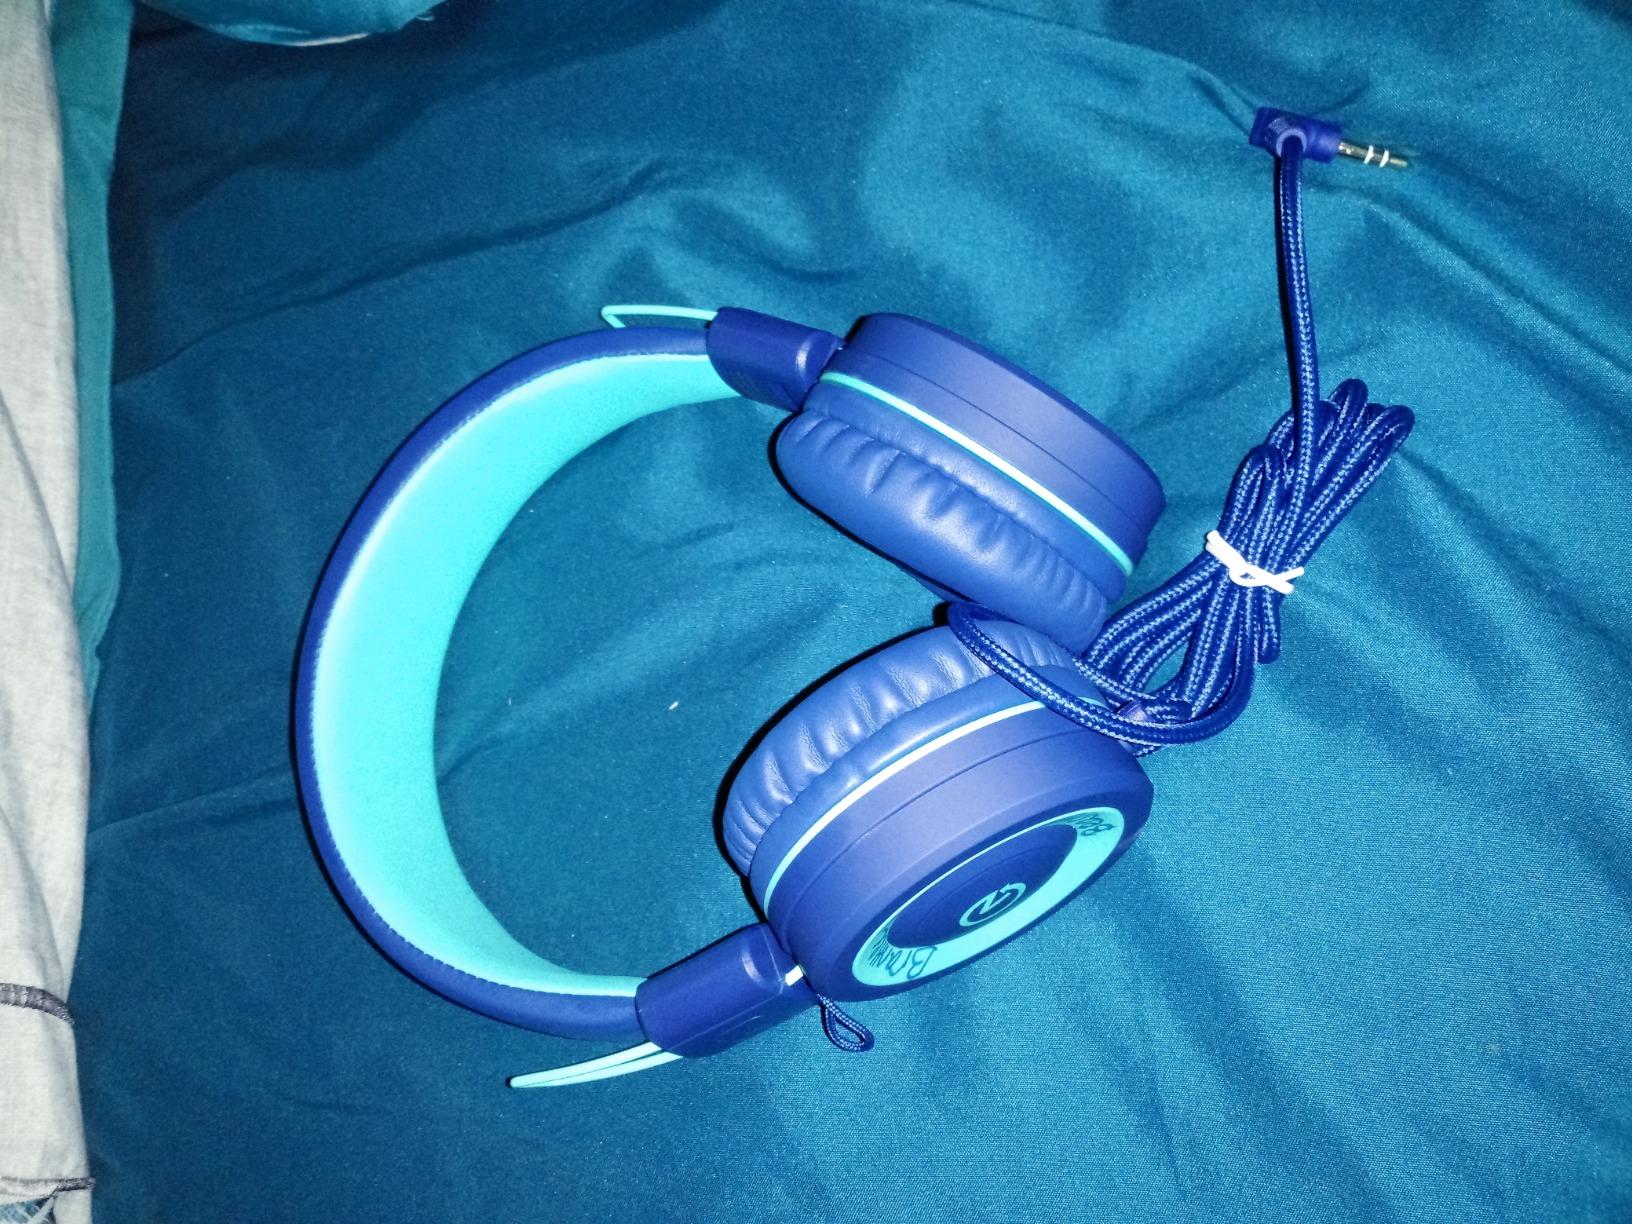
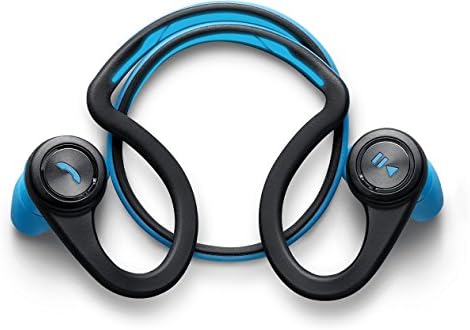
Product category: headphones
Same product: no